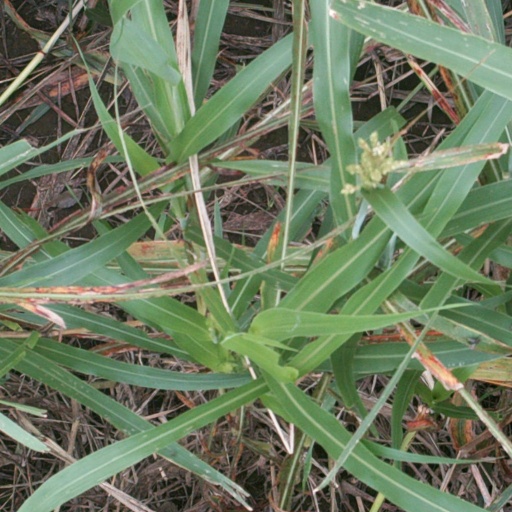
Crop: sorghum